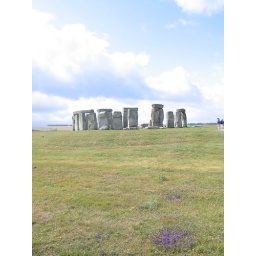
I like the clouds and grass in this one. It seems evocative.